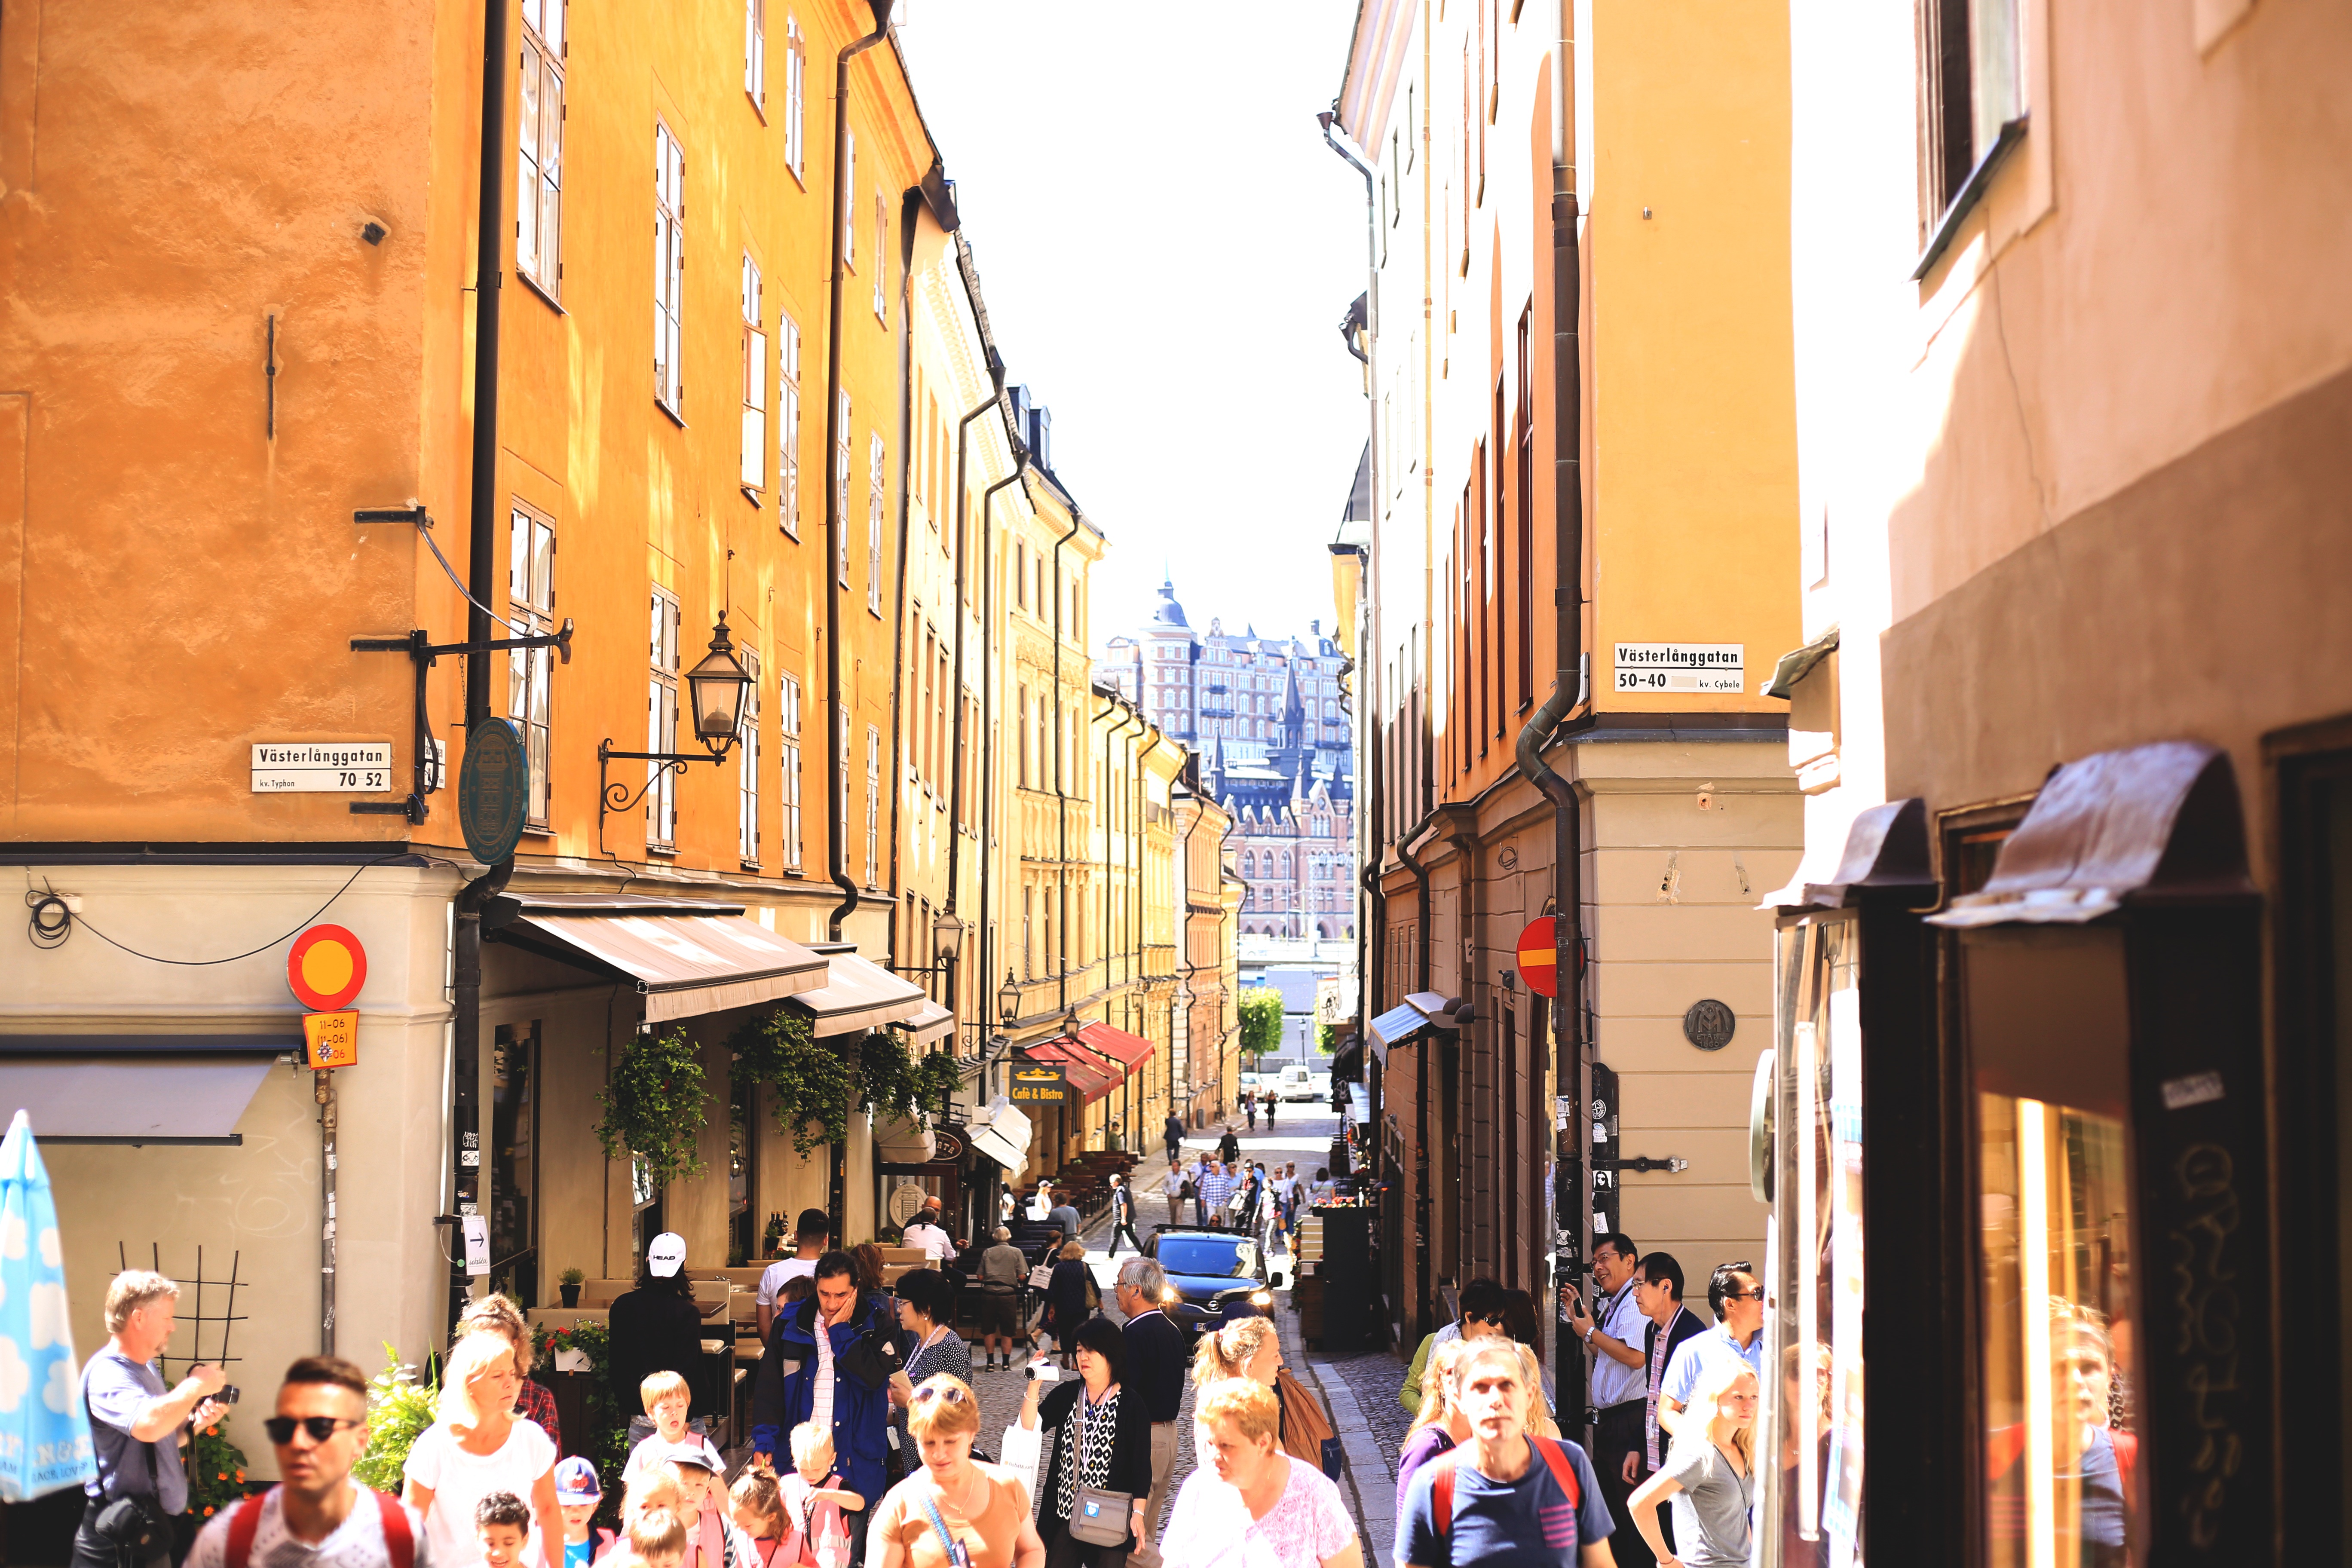
pedestrian, road, street, town, alley, city, downtown, color, shopping, infrastructure, neighbourhood, urban area, human settlement